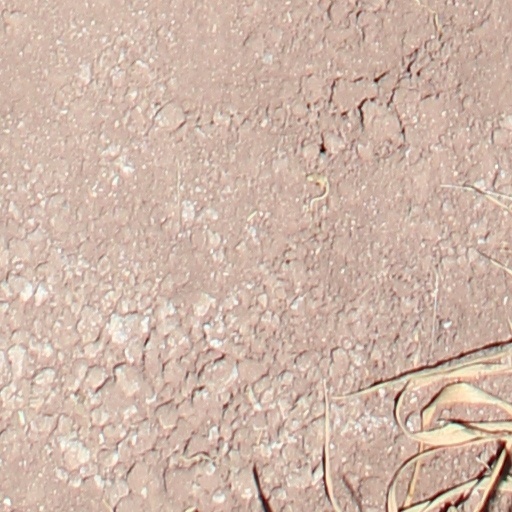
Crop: wheat